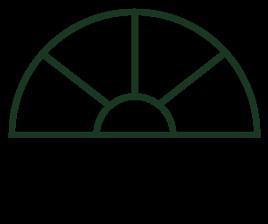
Building: Greendale Mall
Country: United States of America
Year built: 1987
Shopping mall in Massachusetts, United States Greendale Mall Greendale Mall interior, 2012 Location Worcester, Massachusetts , United States Coordinates 42°17′48″N 71°48′03″W / 42.2967°N 71.8007°W / 42.2967; -71.8007 Address 7 Neponset Street Opening date 1982 Closing date 2021 Owner Finard Properties No. of stores and services 37 No. of anchor tenants 4 (all vacant) Total retail floor area 432,000 square feet (40,100 m 2 ) No. of floors 1 with partial lower level Website none The Greendale Mall was an enclosed shopping mall located near the intersection of Interstates 290 and 190 in Worcester, Massachusetts , United States. The anchors were Best Buy , Big Lots , DSW , and a combination of TJ Maxx and HomeGoods . History The mall first opened in 1987, anchored by Lechmere and Marshalls stores. TJ Maxx 'N More was later added in the late 1990s and it later became a TJ Maxx and HomeGoods combo store. Lechmere closed in 1997 and later became Best Buy . Marshalls closed in 2007 and became Big Lots in 2010. Simon Property Group purchased the mall in 1999. The company stopped paying the debt on the mall in October 2015 and the noteholder took ownership of the Mall. At the time of the takeover by the note holder, the mall was performing very poorly. In November 2015, the mall was appraised at $14.7 million but had a loan value of $45 million. In June 2016, the mall was sold at auction to Chicago law firm Seyfarth Shaw LLP for $11.8 million, the mortgage holder of the property, after no other bids were received. In September 2016, Burlington-based KeyPoint Partners, the company representing the new owners and managing the building, announced that Worcester's only enclosed shopping mall would remain open. On December 19, 2018, it was announced that Big Lots would be closing in January 2019. On September 9, 2019, it was announced that Best Buy would also be closing in November 2019. On December 16, 2019 a Boston developer bought the rundown Greendale Mall in Worcester and the new owner plans to demolish the 33-year-old shopping center and replace it with a mix of retail, apartments, and office space. Plans were later changed and the mall will now be demolished and replaced with an Amazon distribution center. The mall closed permanently in 2020. On October 23, 2020, it was announced that TJ Maxx/HomeGoods would be relocating to Lincoln Plaza on April 24, 2021 leaving the mall entirely vacant and officially closed for good. It was demolished in Summer 2021. References